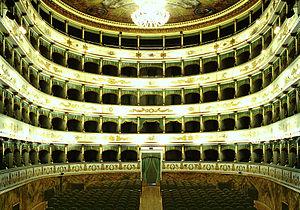
Le centre historique de Cesena comprend de nombreux palazzi et édifices religieux d’un intérêt historique et artistique notable. Cesena est une des rares cités à avoir conservé presque intactes ses murailles et une grande partie des tours et portes qui délimitent le centre historique, qui se trouve sous l’antique Rocca Malatestiana.